Mormyroidea

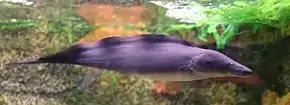
"Gymnarchus niloticus"

The Gymnarchidae are a family containing the genus "Gymnarchus" — a name proposed by Georges Cuvier in the second edition of his "Le Règne Animal" in 1829 — and contains a single species: "Gymnarchus niloticus," which is found exclusively in swamps and vegetated edges in the Nile, Turkana, Chad, Niger, Volta, Senegal, and Gambia.